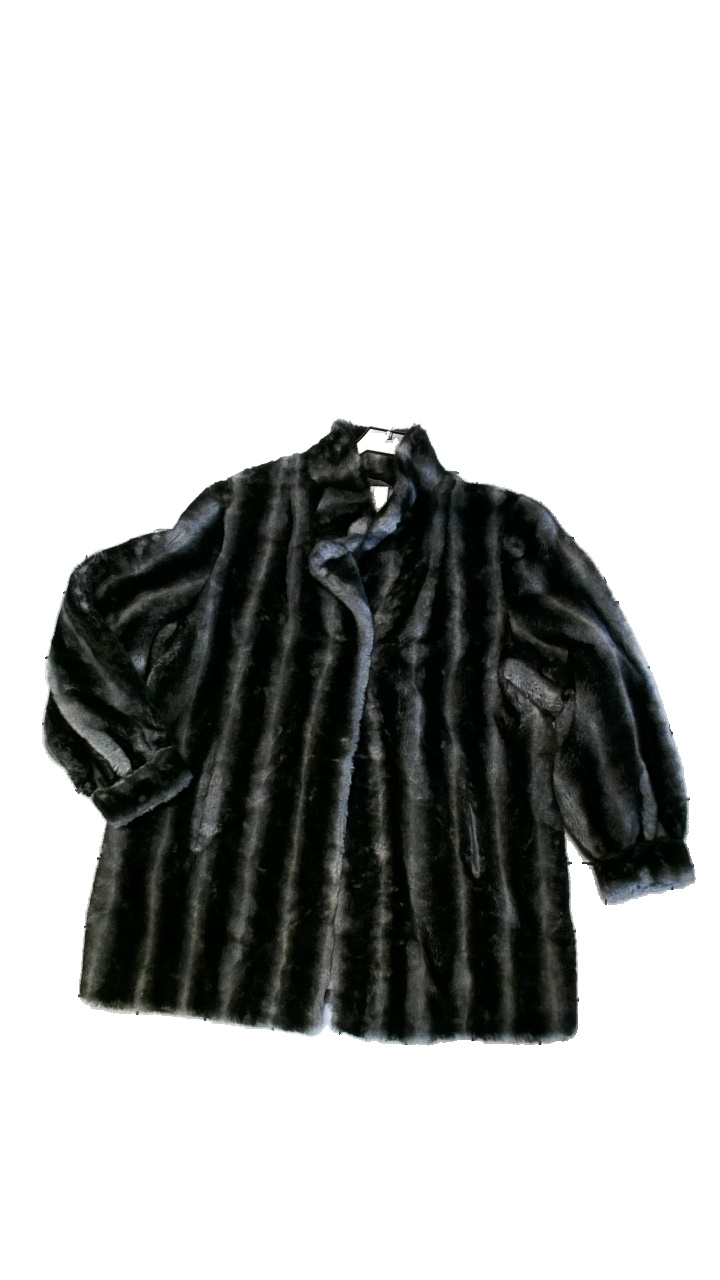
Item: Winter Jacket (Ladies)
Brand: Missing
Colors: Grey
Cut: Regular
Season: Winter
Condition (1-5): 2
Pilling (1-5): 1
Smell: Minor
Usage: Reuse
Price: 250-400